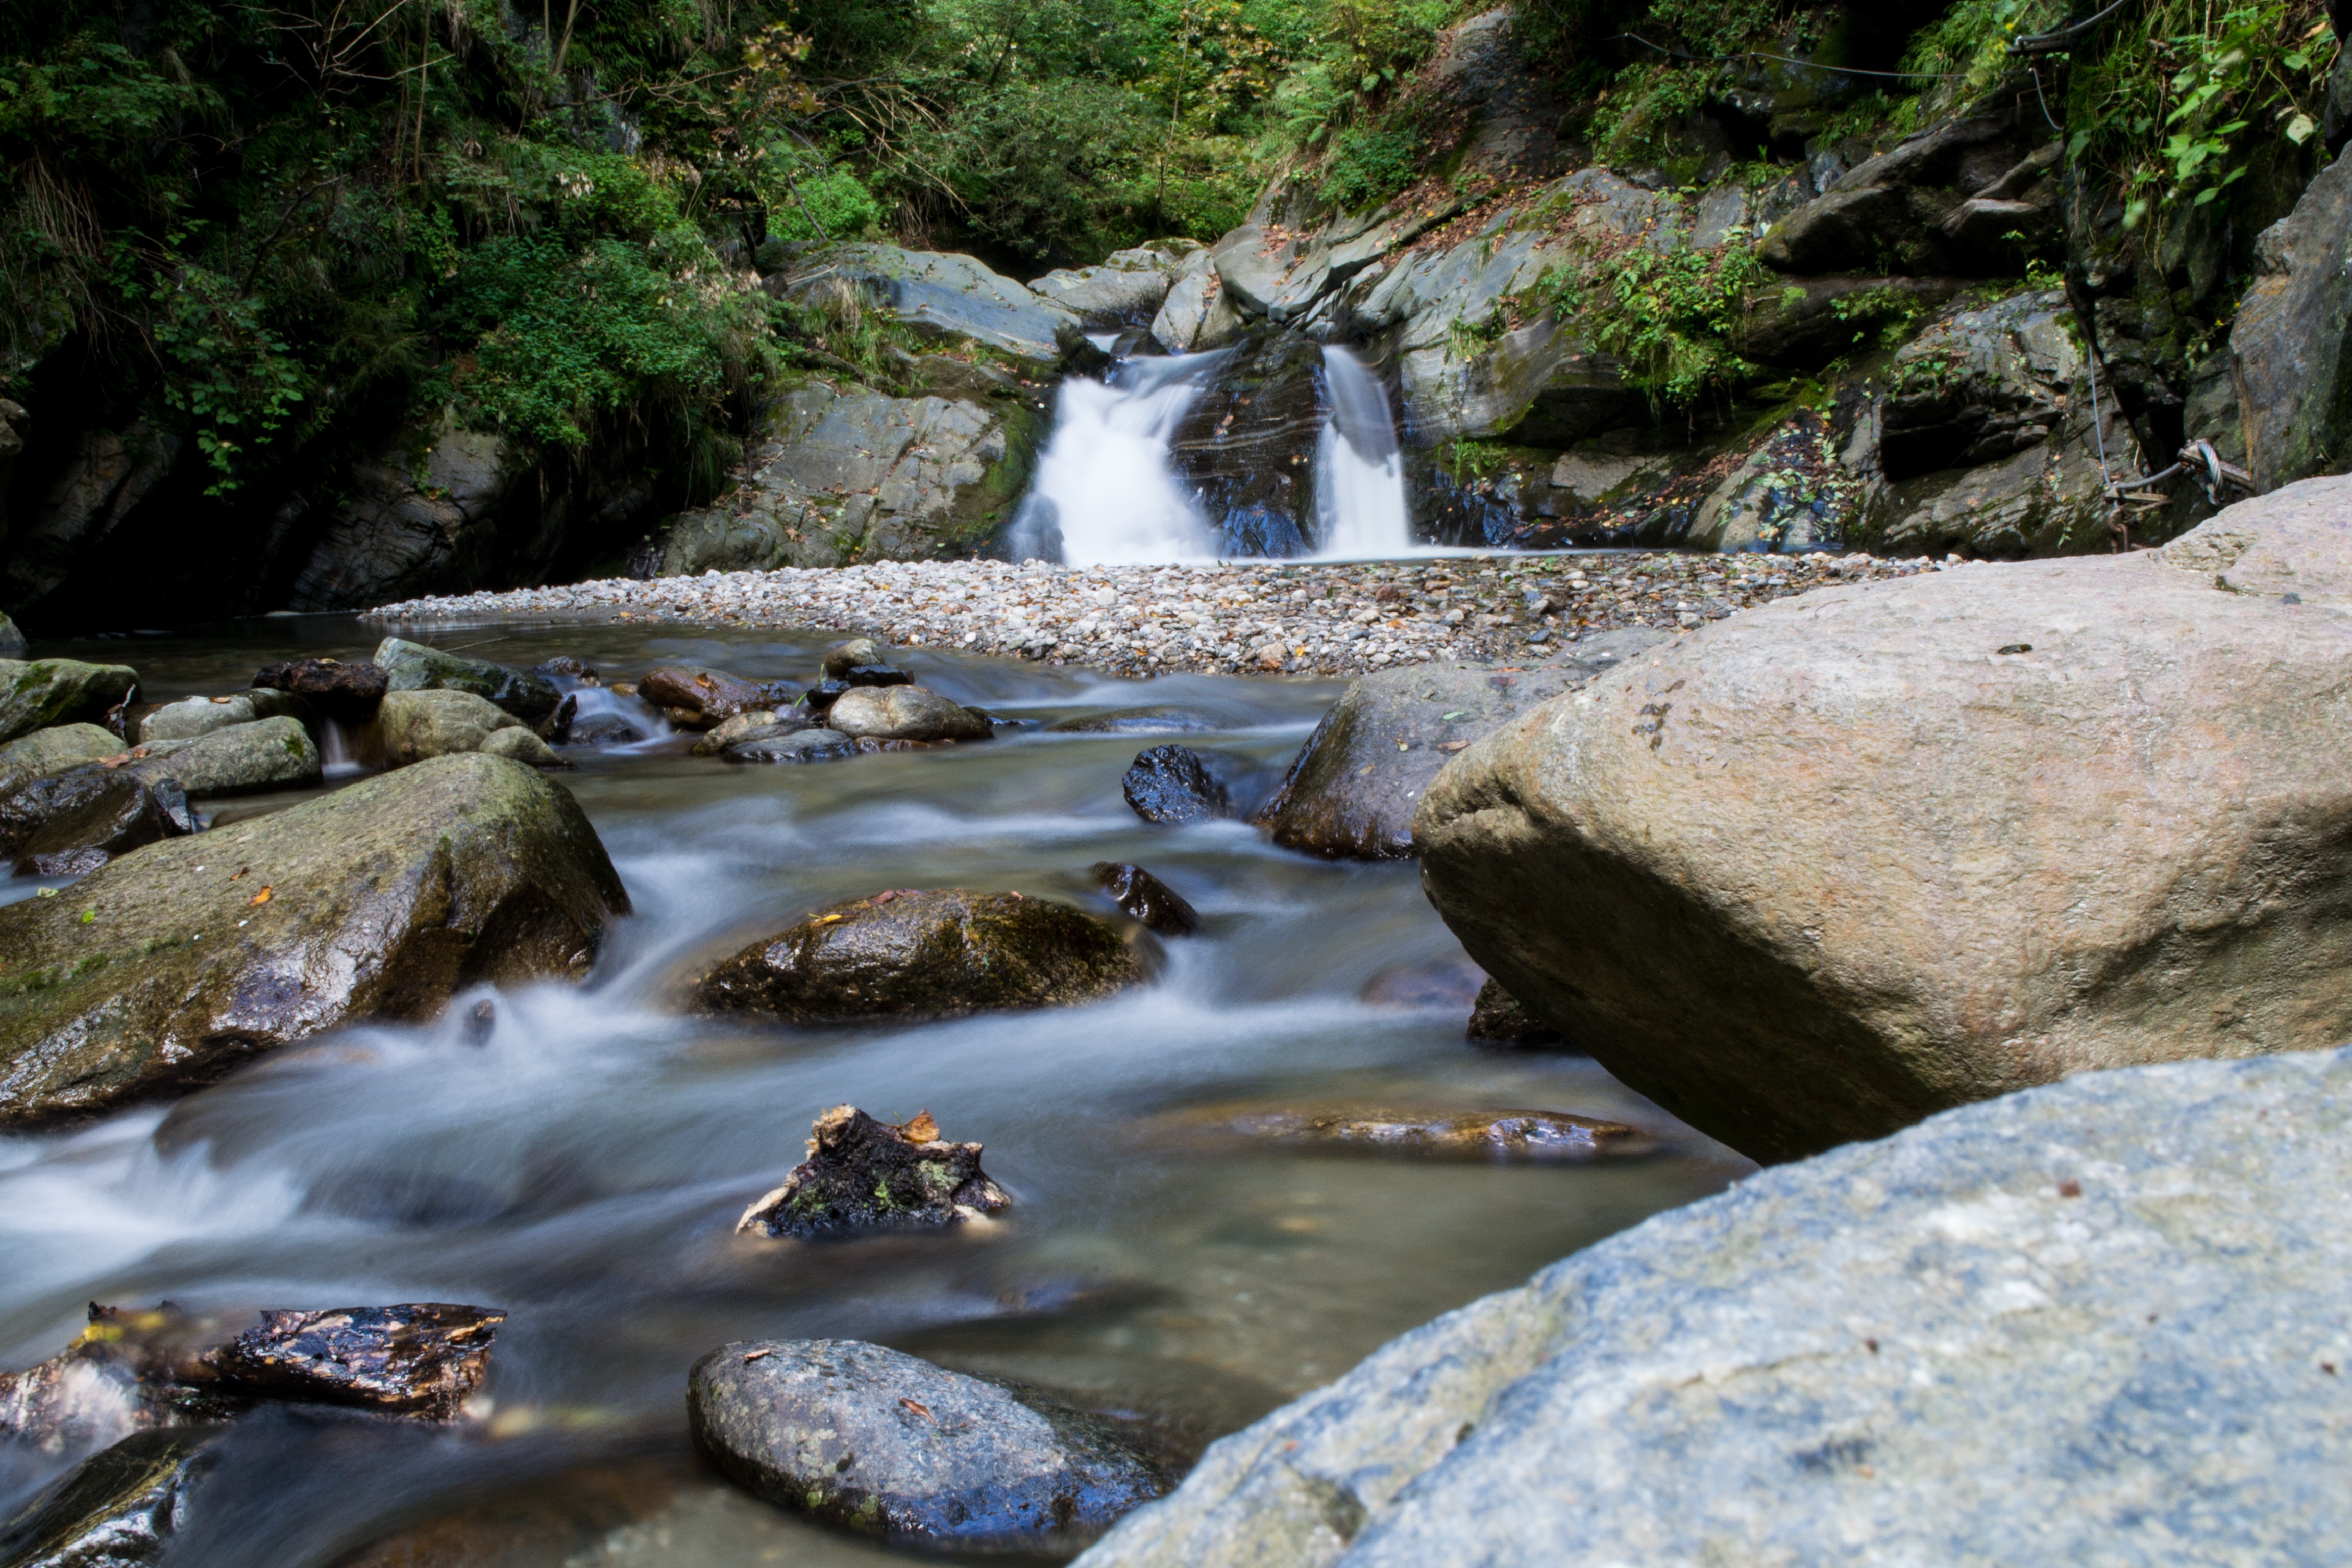
water, forest, rock, waterfall, creek, wilderness, river, valley, summer, stream, spring, flow, park, rapid, body of water, current, stones, waters, water feature, watercourse, fluent